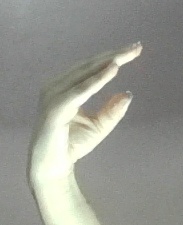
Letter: jeem